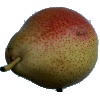
Label: pear_forelle